Richard P. Morris

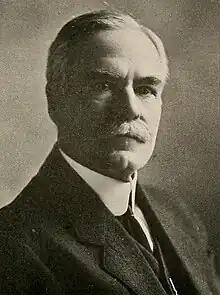
From 1914's "Men of Affairs In the State of Utah"

Richard P. Morris (December 23, 1855 – April 2, 1925) was an American politician who served as the Mayor of Salt Lake City from 1904 to 1905.